Hydrothermal vent microbial communities

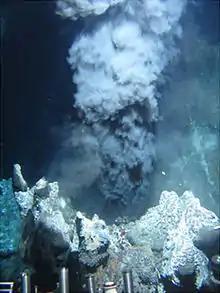
Black smoker in the High Rise portion of the Endeavour Hydrothermal Vents.

Viruses are the most abundant life in the ocean, harboring the greatest reservoir of genetic diversity. As their infections are often fatal, they constitute a significant source of mortality and thus have widespread influence on biological oceanographic processes, evolution and biogeochemical cycling within the ocean. Evidence has been found, however, to indicate that viruses found in vent habitats have adopted a more mutualistic than parasitic evolutionary strategy in order to survive the extreme and volatile environment in which they exist.